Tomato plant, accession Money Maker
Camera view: horizontal (90 deg, fisheye); turntable rotation: 180 degrees
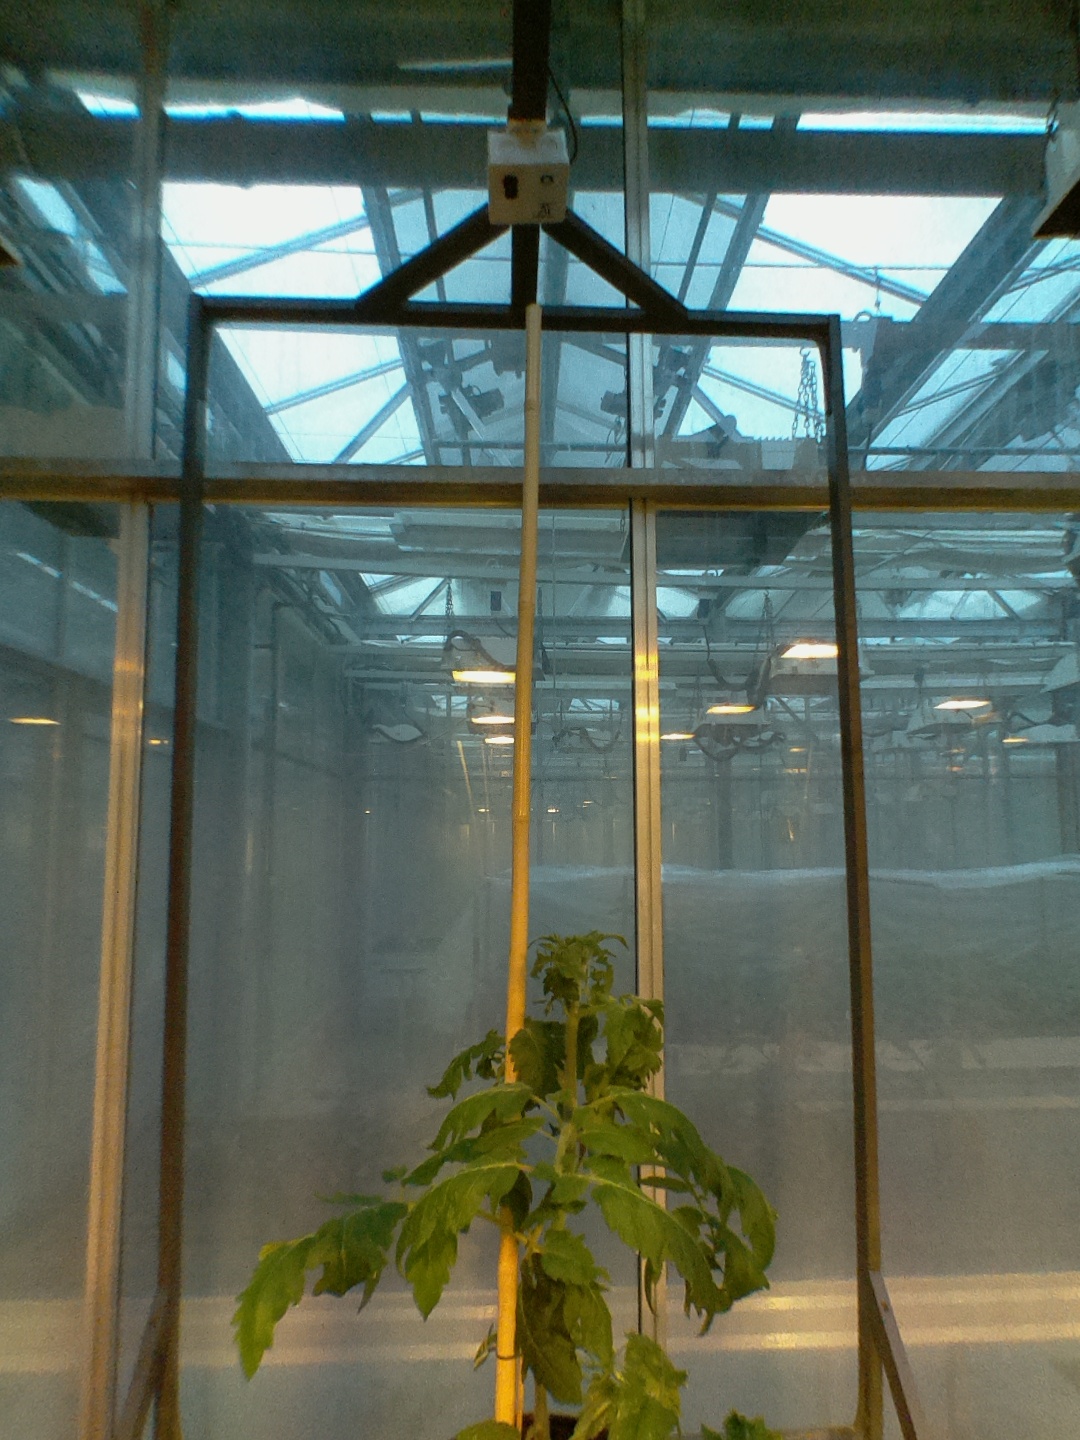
BBCH growth stage 52: 2 inflorescences visible